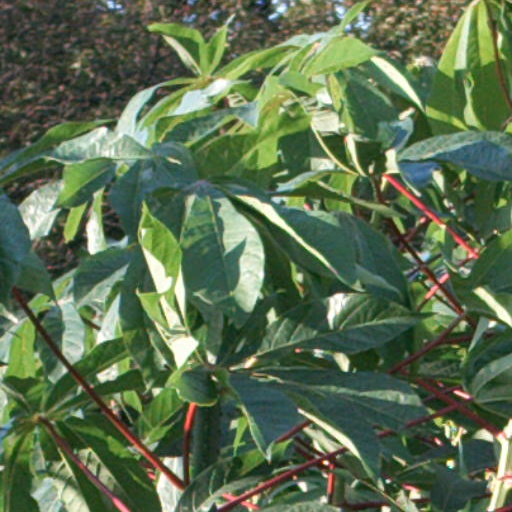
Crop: cassava